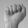
ASL letter: A